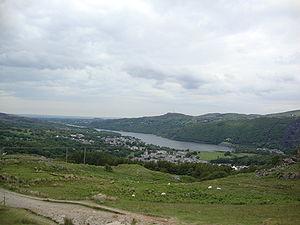
Llanberis est une communauté du nord du pays de Galles, auprès du lac de Llyn Padarn du Snowdonia.